Yamato-Shinjō Station

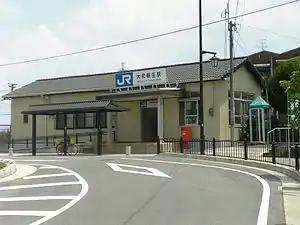
Yamato-Shinjō Station

is a passenger railway station in located in the city of Katsuragi, Nara Prefecture, Japan, operated by West Japan Railway Company (JR West).